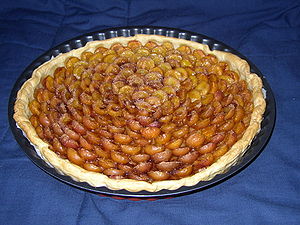
Pie
En normal tærte.
En pie er en tærte med dej over fyldet. En pie kan være en dessert, der normalt er sød, og den fyldes fx med æbler, pærer og bær.